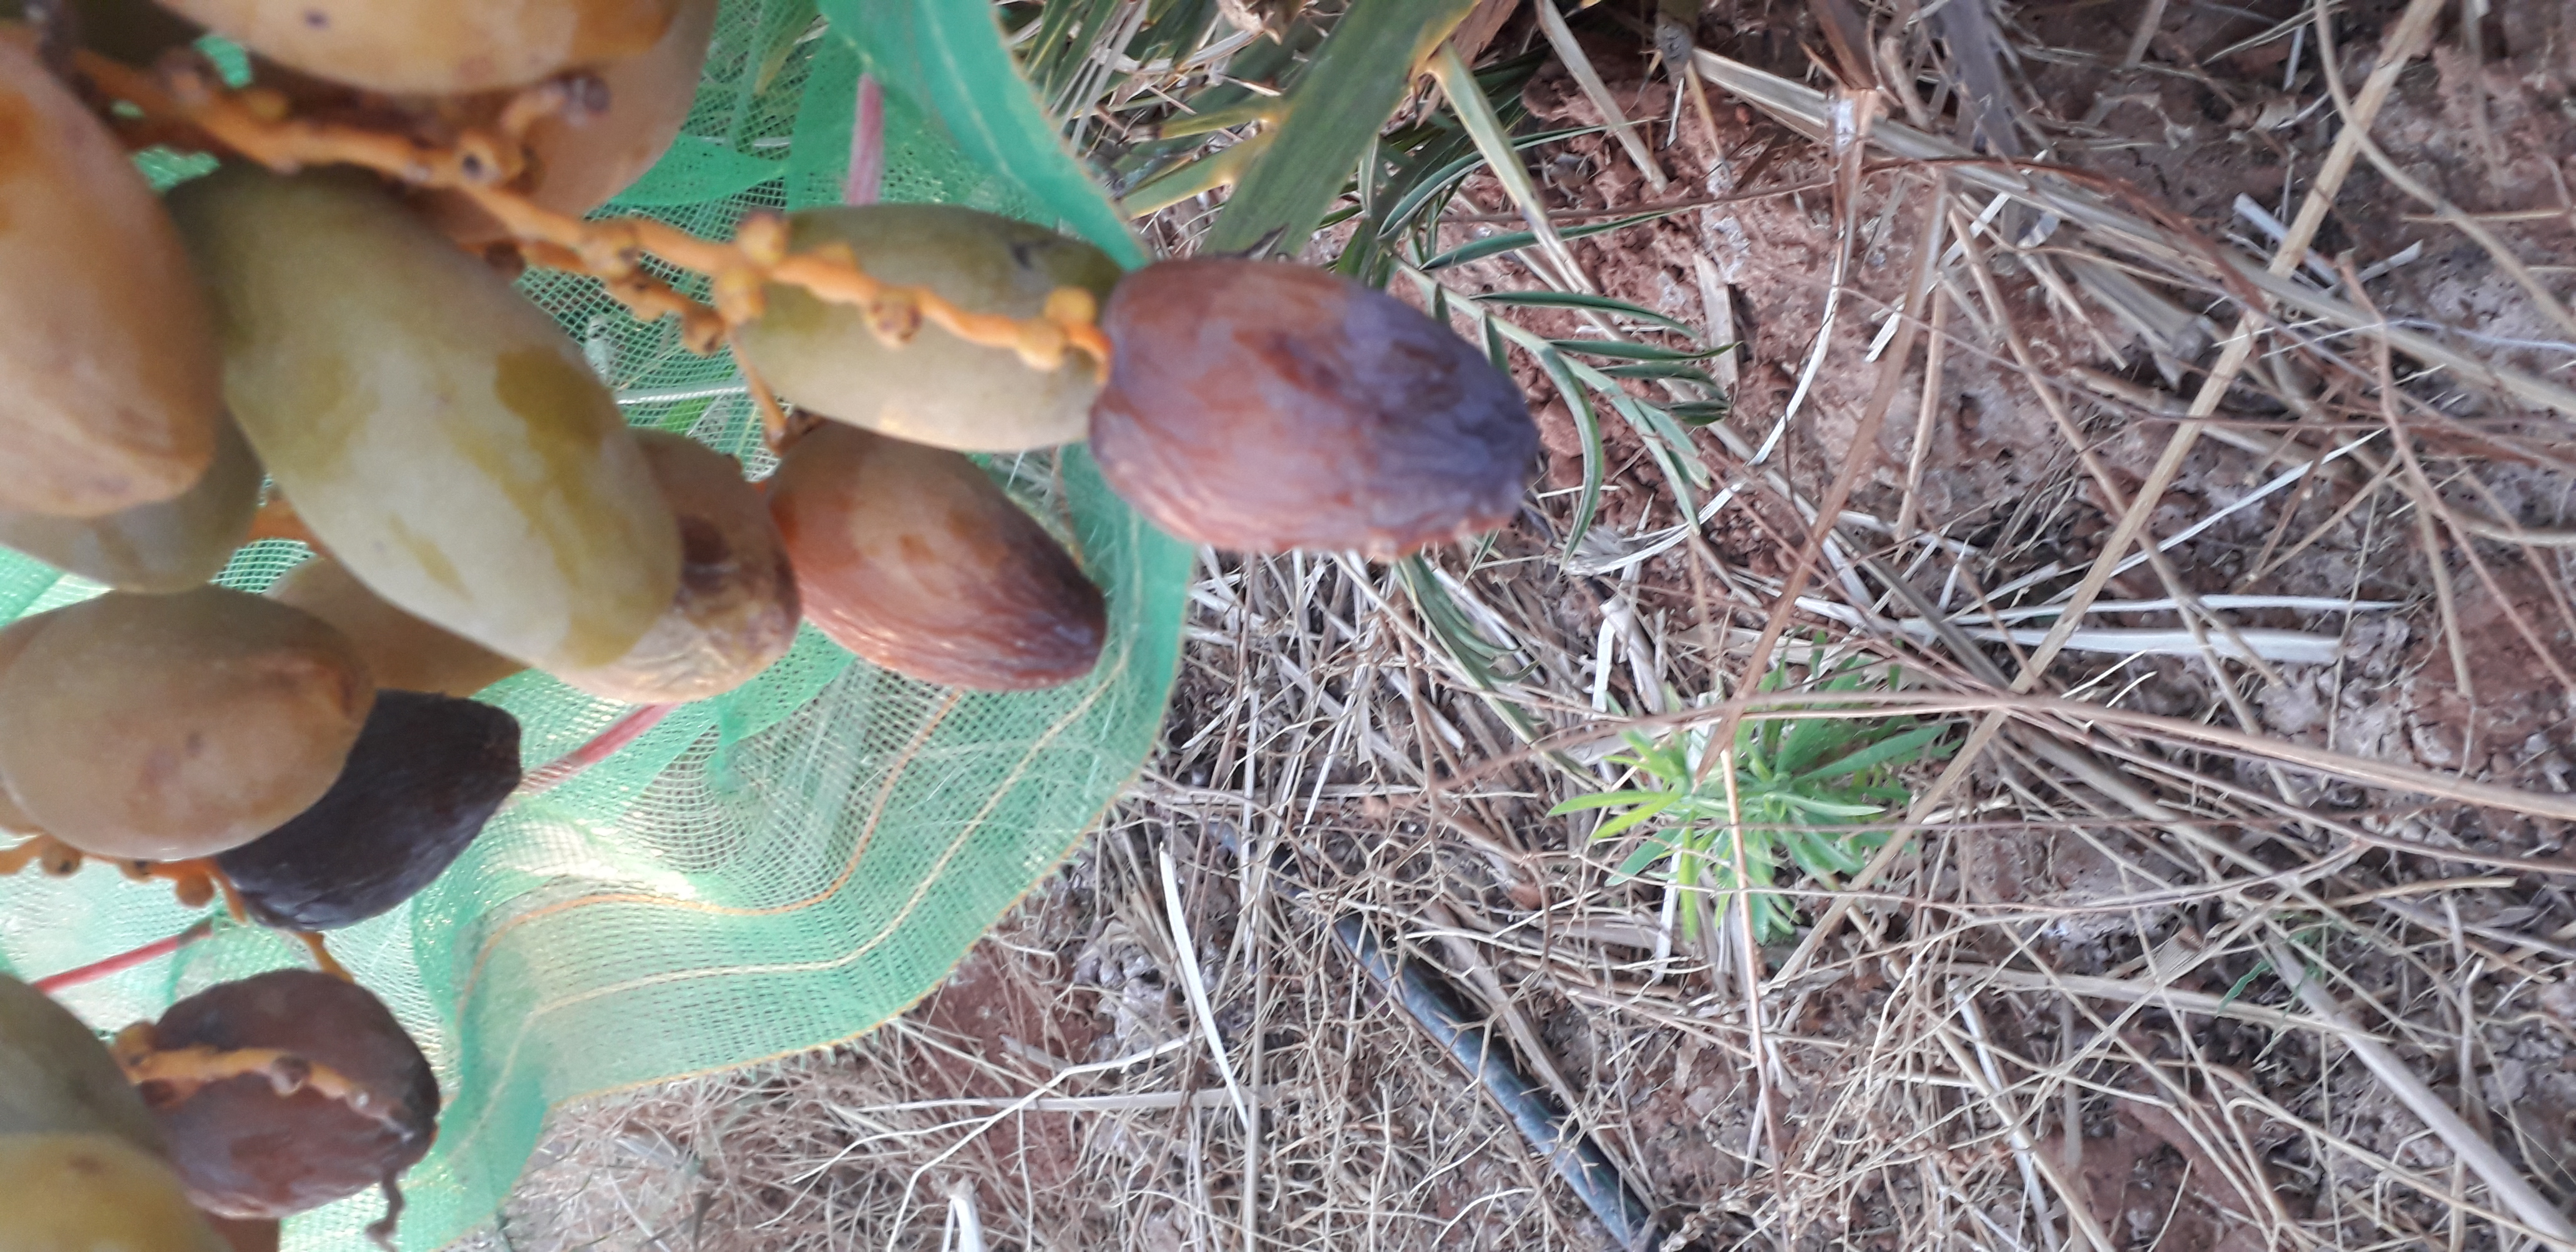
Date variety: Boumajhoul